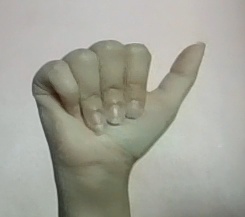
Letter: dhad